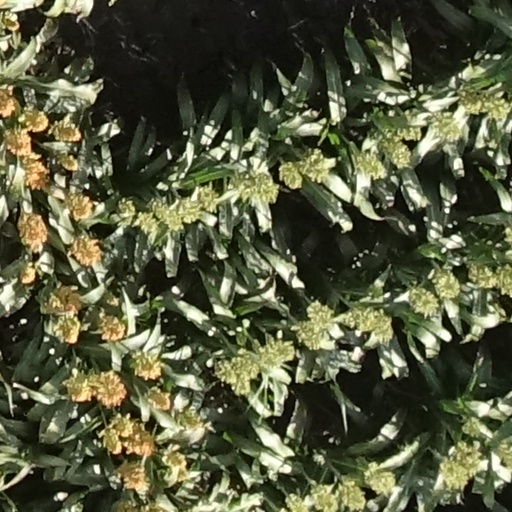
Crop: sorghum